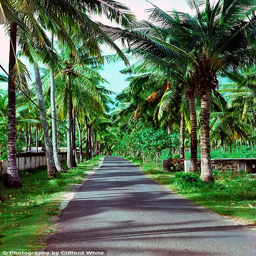
person notes that a large resort now sits off the road where he took this shot